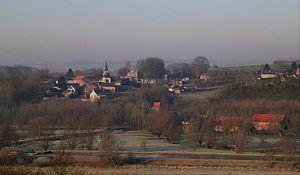
Panorama pris en hiver
Grand-Verly est une commune française située dans le département de l'Aisne, en région Hauts-de-France.